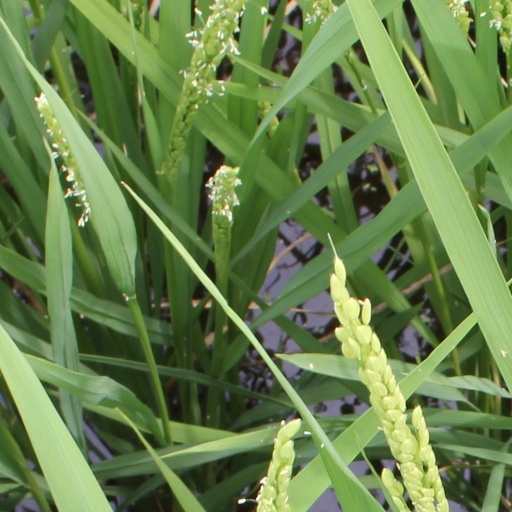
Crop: rice